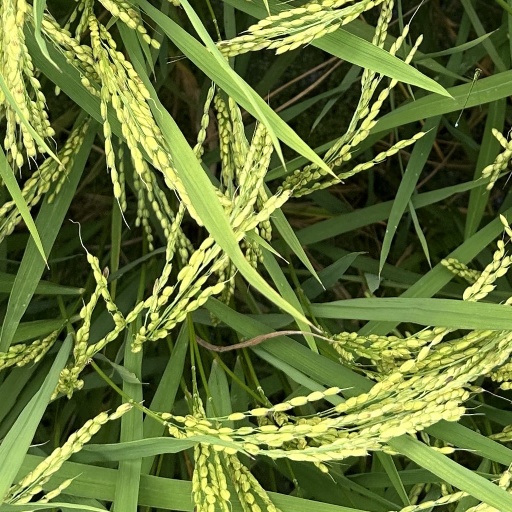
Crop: rice